Sirimavo Bandaranaike

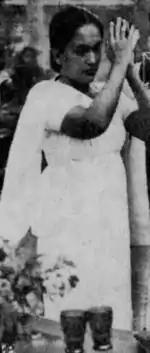
Bandaranaike praying in a 1962 photograph described as the "Praying Premier" by the Associated Press

In May 1960, Bandaranaike was unanimously elected party president by the executive committee of the Freedom Party, although at the time she was still undecided about running in the July election. Disavowing former party ties with Communists and Trotskyists, by early June she was campaigning with promises to carry forward the policies of her husband – in particular, establishing a republic, enacting a law to establish Sinhala as the official language of the country, and recognising the predominance of Buddhism, though tolerating the estate Tamils' use of their own language and Hindu faith.